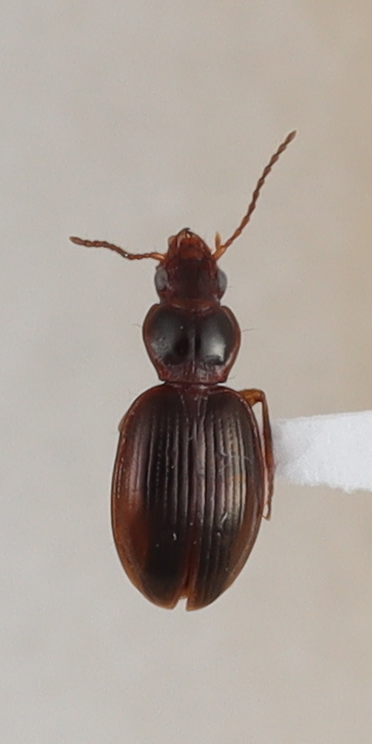
Scientific name: Mecyclothorax rufipennis
Plot: 6
Trap: W
Collected: 20240508